Ningen (2013 film)

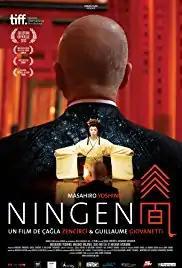
Film poster

Ningen (which translates as 'human') is a 2013 Japanese-Turkish drama film written and directed by Guillaume Giovanetti and Cagla Zencirci. The story is a "modern parable of a kitsune and tanuki" involving a Japanese CEO. It was screened in the Contemporary World Cinema section at the 2013 Toronto International Film Festival.